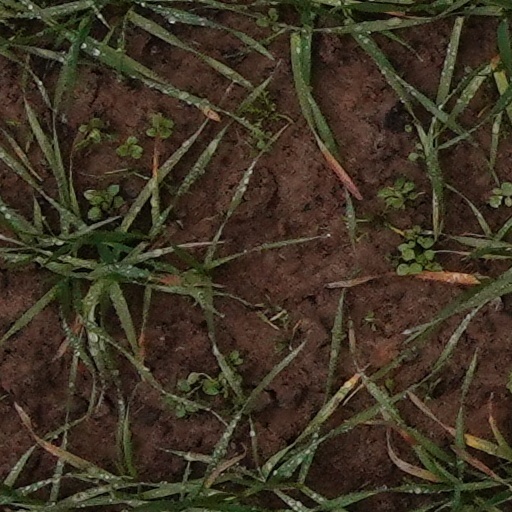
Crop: wheat